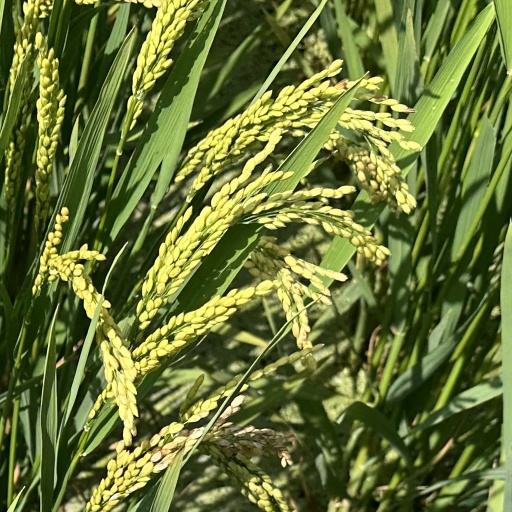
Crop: rice